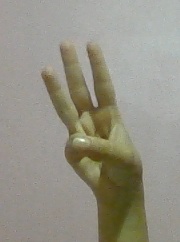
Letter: thaa